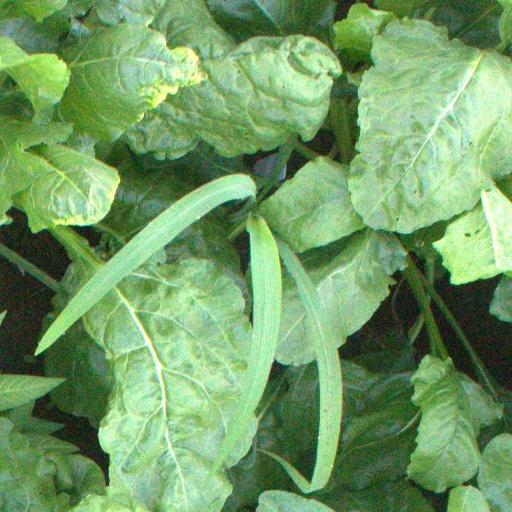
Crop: sugar beet